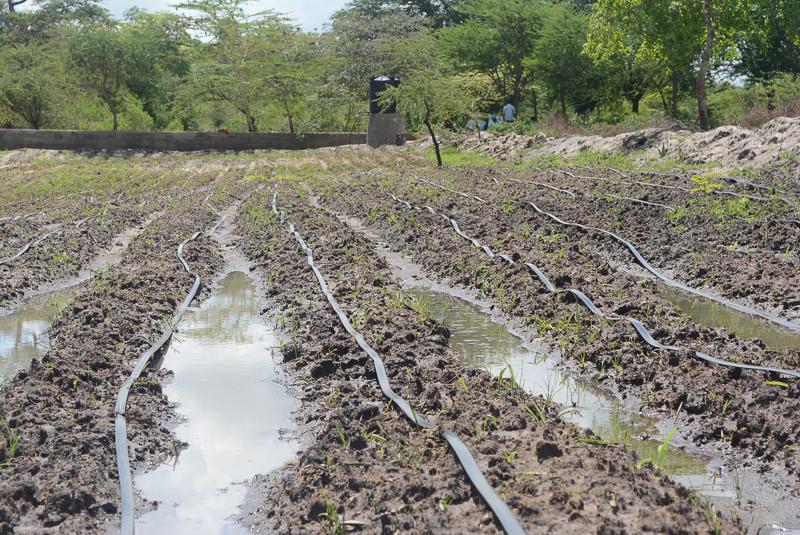
Wakulima wamelima shamba na kupiga matuta makubwamakubwa, wamezisia mbegu, huku wakitumia mfumo wa kisasa wa umwagiliaji aina ya mabomba, ili kuzipata miche zilizonawiri vizuri, na ubora unaotakiwa.